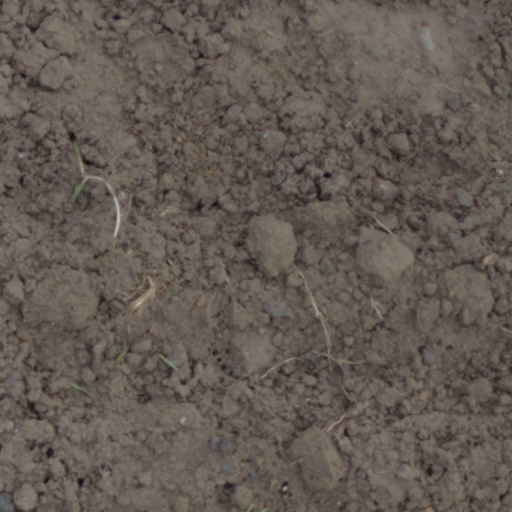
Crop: wheat